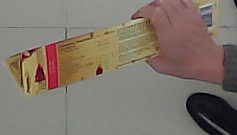
Product: toblerone_white